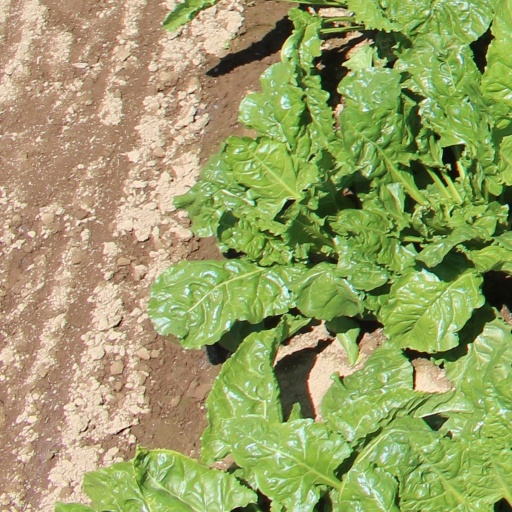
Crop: sugar beet